117 Battalion

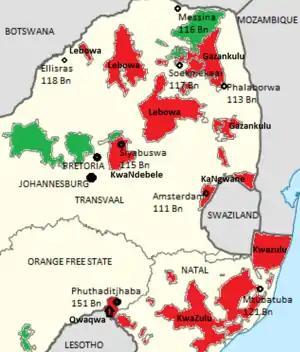
Location of the 100 Battalions in relation to their respective homelands

Troops for 117 SA Battalion were recruited from the self-governing territory of Lebowa.